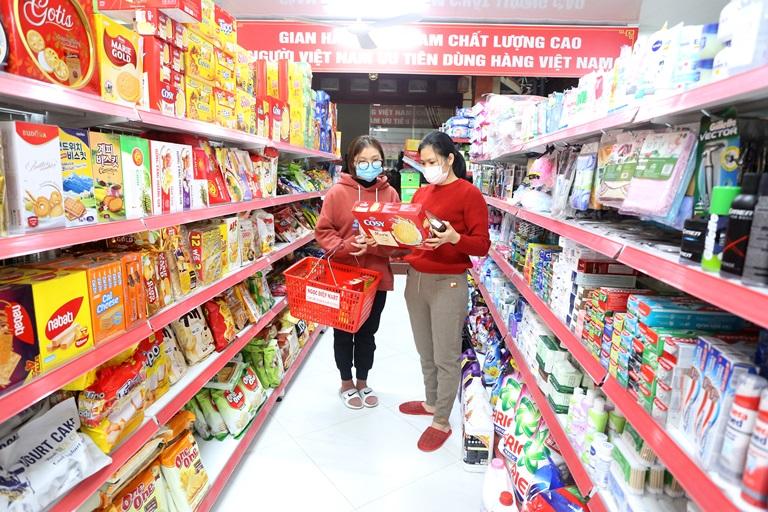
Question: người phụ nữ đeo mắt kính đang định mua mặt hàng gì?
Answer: mua hộp bánh